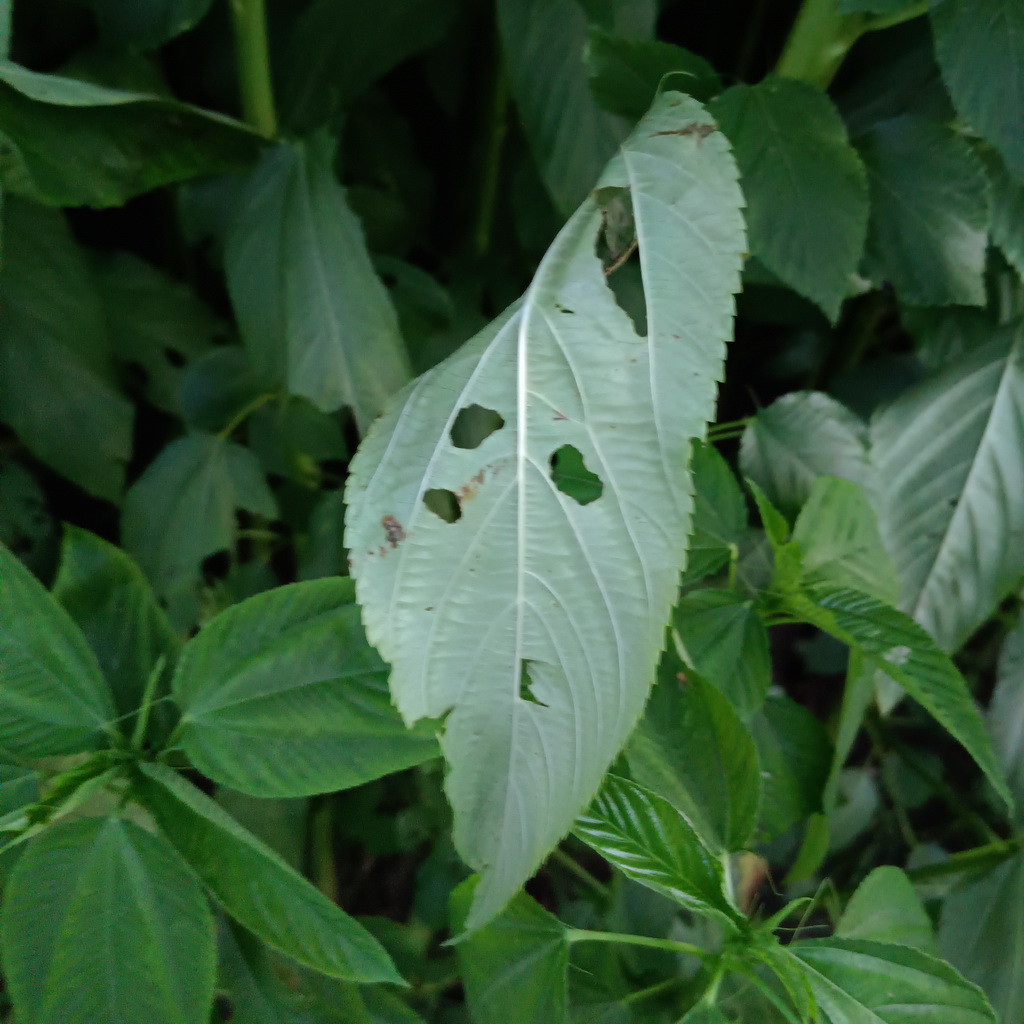
Label: Holed